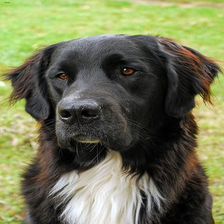
Species: dog
Breed: newfoundland